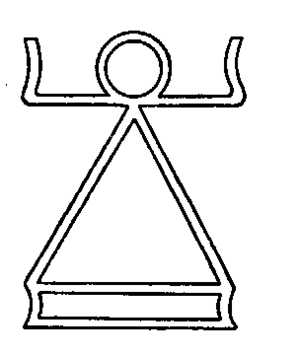
♀ est un symbole pour :
Tanit ou Tinnit est une déesse punique et libyque chargée, selon les croyances berbères et carthaginoises, de veiller à la fertilité, aux naissances et à la croissance.